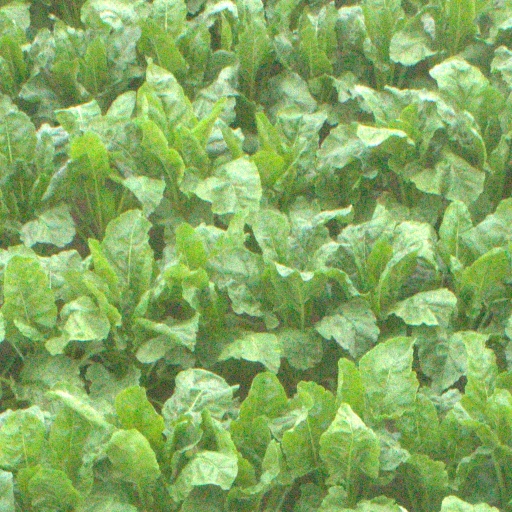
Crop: sugar beet